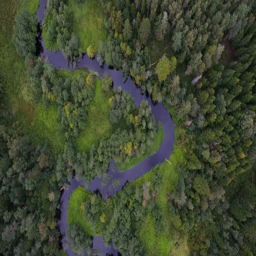
landscape aerial view of the big wide green forest with lots of tall trees